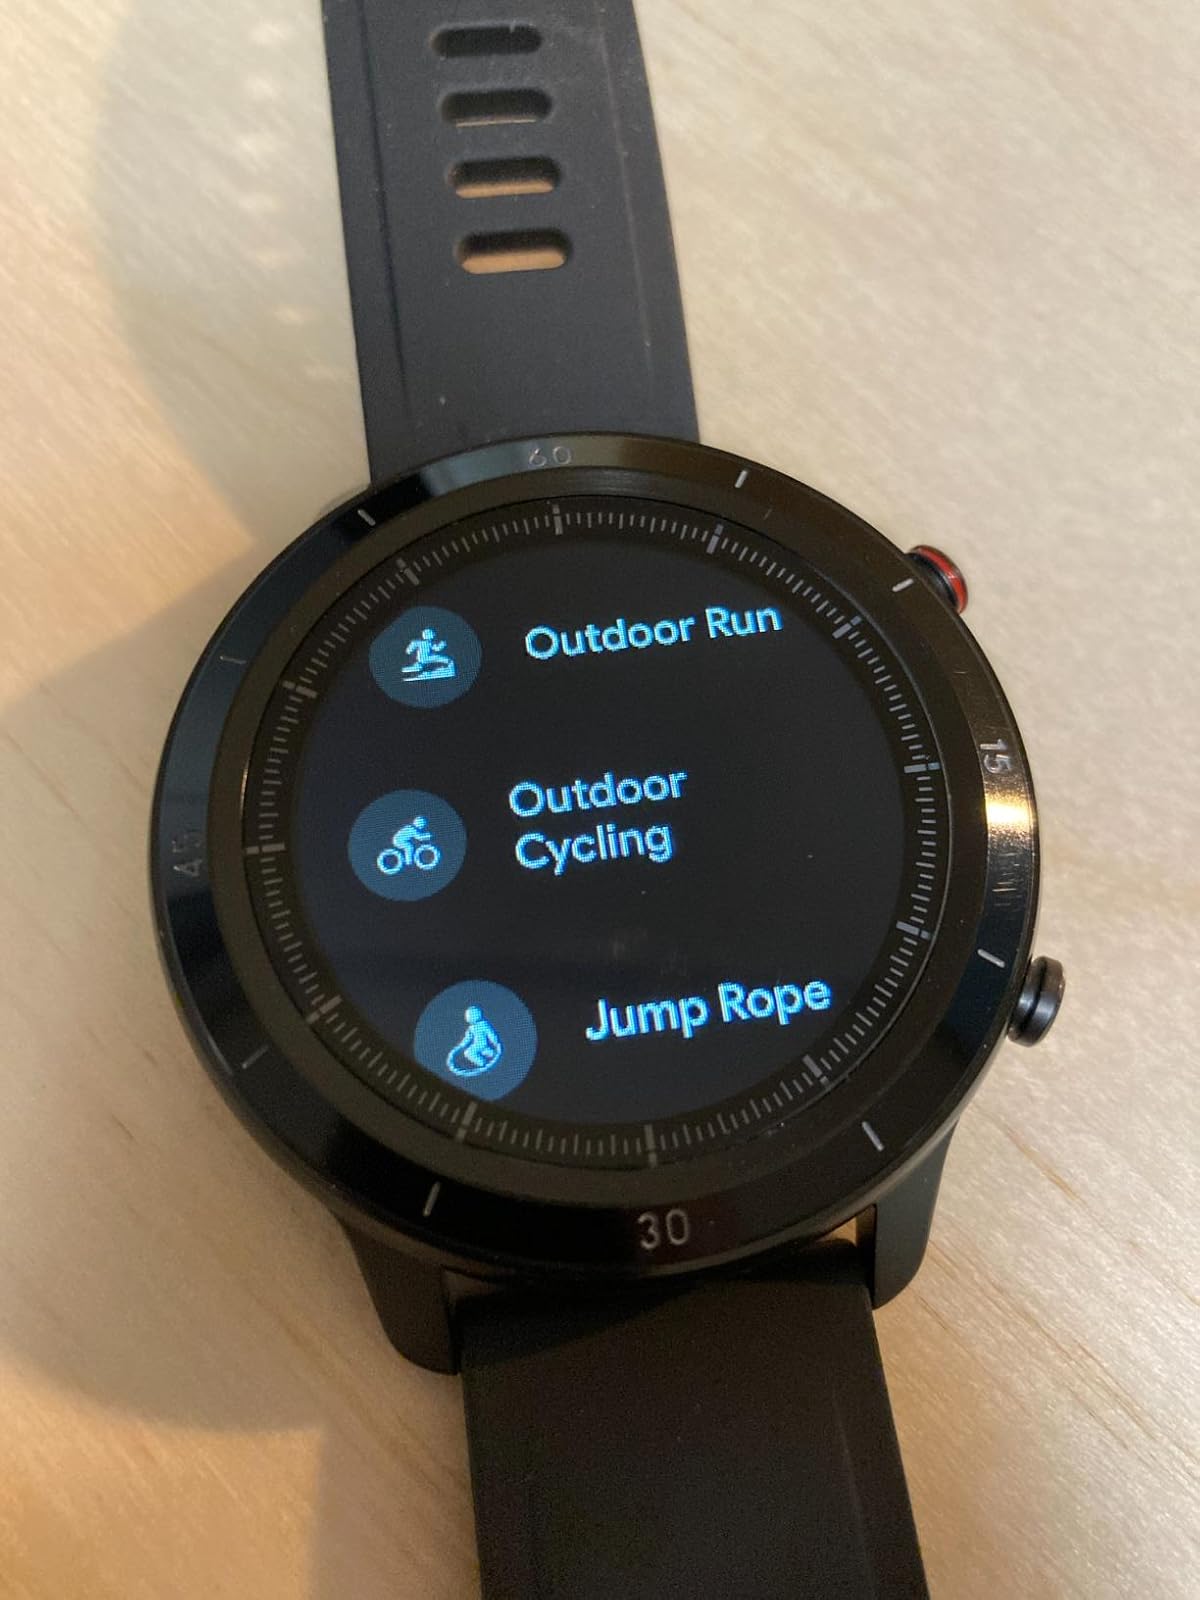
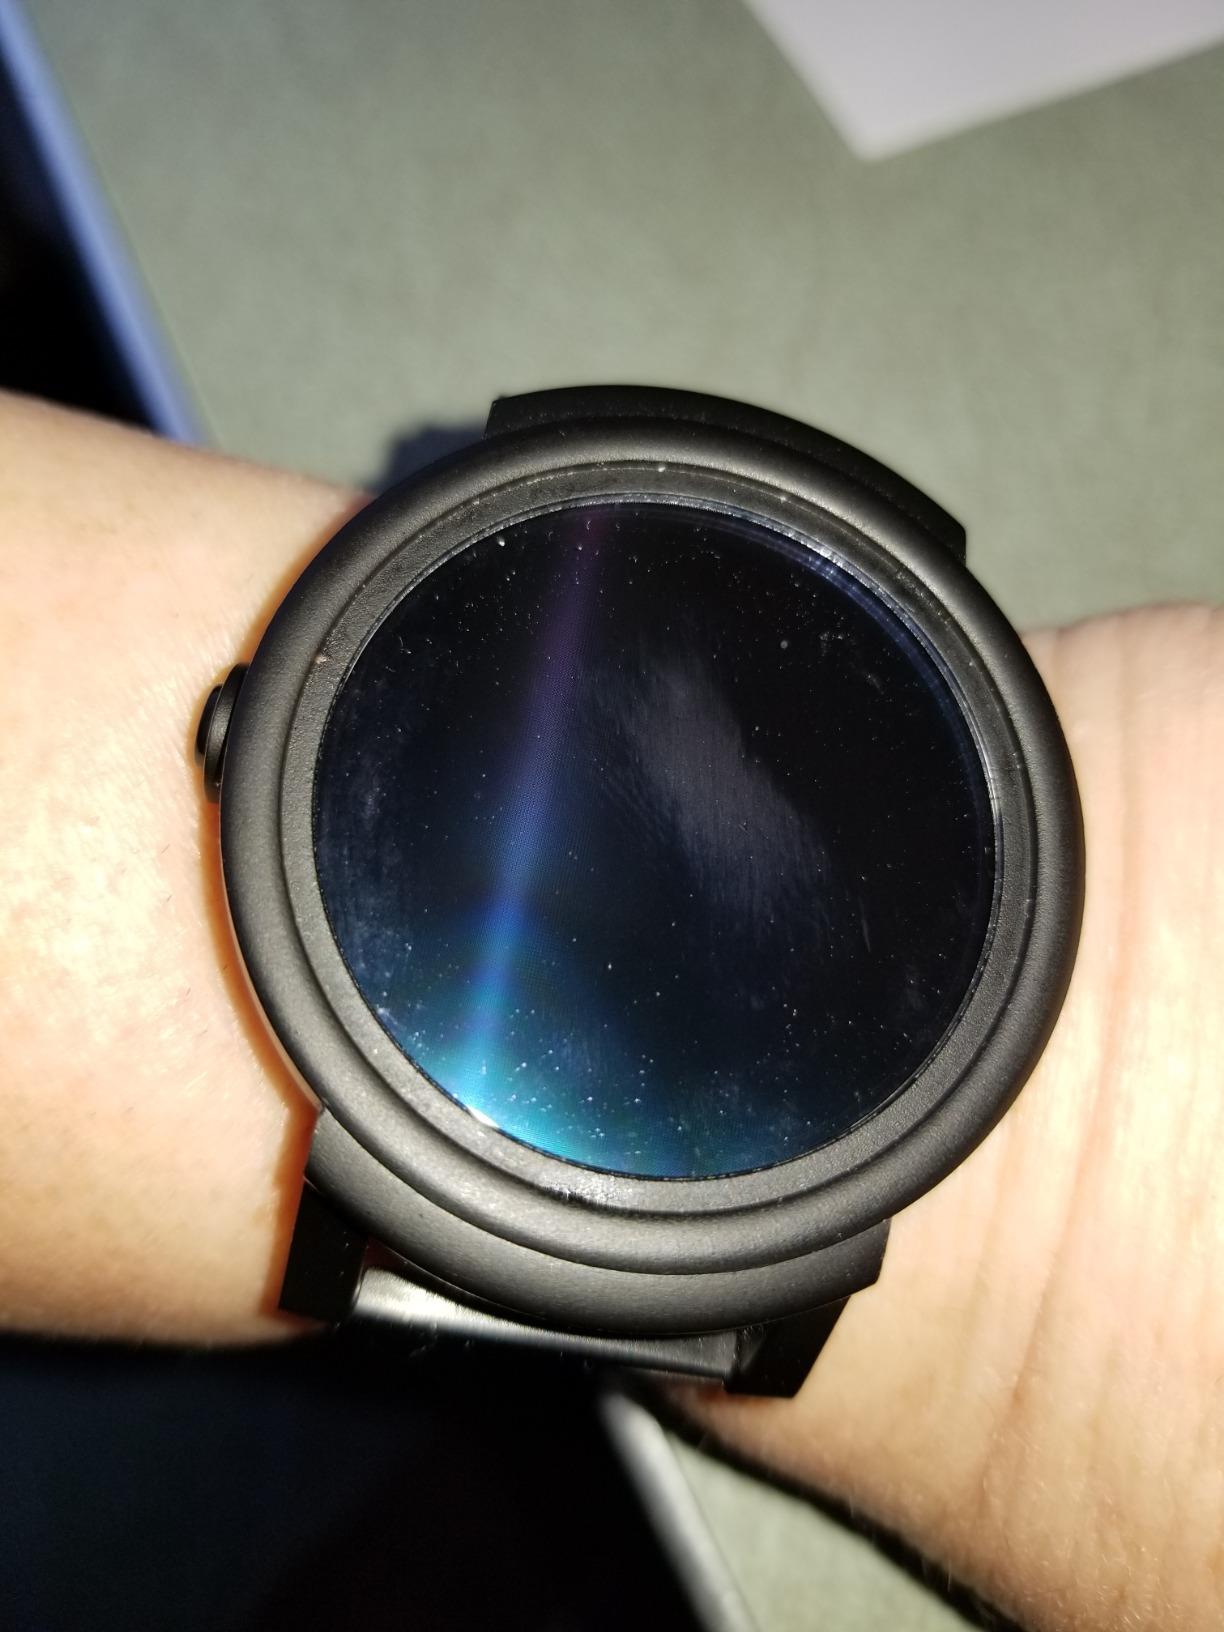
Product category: smartwatch
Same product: no